Stiglmaierplatz

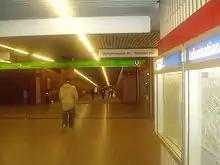
Departure from Stiglmaierplatz to the subway tracks

Today, Stiglmaierplatz is crossed in a northwestern direction by Dachauer Straße; shortly before which the multi-lane traffic of Seidlstraße flows into it at the level of the tram train station to the south and ends here. From the east, Brienner Straße ends at Stiglmaierplatz and merges into Nymphenburger Straße to the west. Schleißheimer Straße begins in the northeast. The square can be reached by public transport via subway lines 1 and 7 and tram lines 20, 21 and 22.